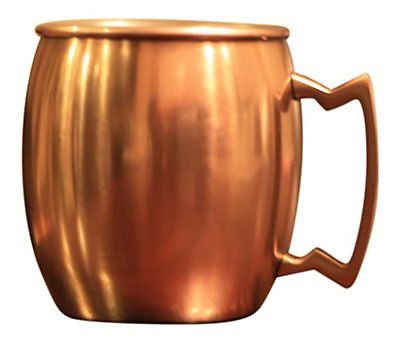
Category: mug